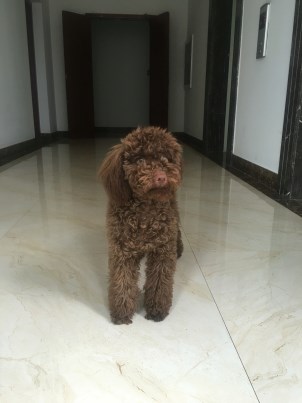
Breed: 7449-n000128-teddy